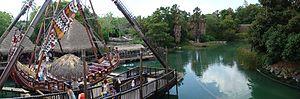
Elitch Gardens réouverture du parc après relocalisation
PortAventura Park est un parc à thèmes espagnol situé au sud-ouest de Barcelone sur les communes de Vila-seca et Salou, dans la province de Tarragone, sur la Costa Daurada. Il ouvre ses portes le 1ᵉʳ mai 1995. Il fait partie du complexe de loisirs PortAventura World.